Southeast Gainesville Residential District

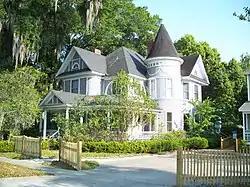
House in the district

The Southeast Gainesville Residential District is a U.S. historic district (designated as such on January 14, 1988) located in Gainesville, Florida. It encompasses approximately , bounded by East University Avenue, Southeast Ninth Street, Southeast Fifth Avenue, and Sweetwater Branch. It contains 94 historic buildings.